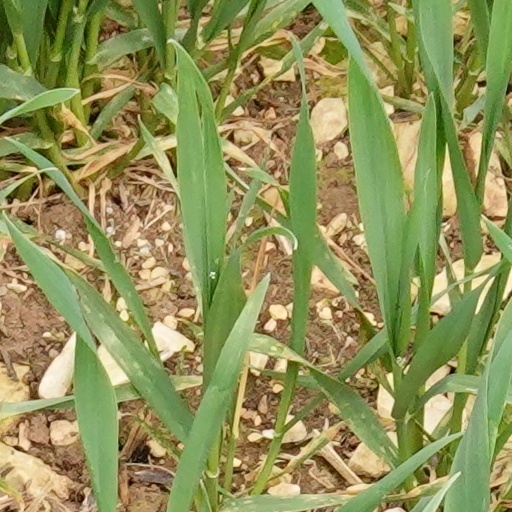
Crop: wheat